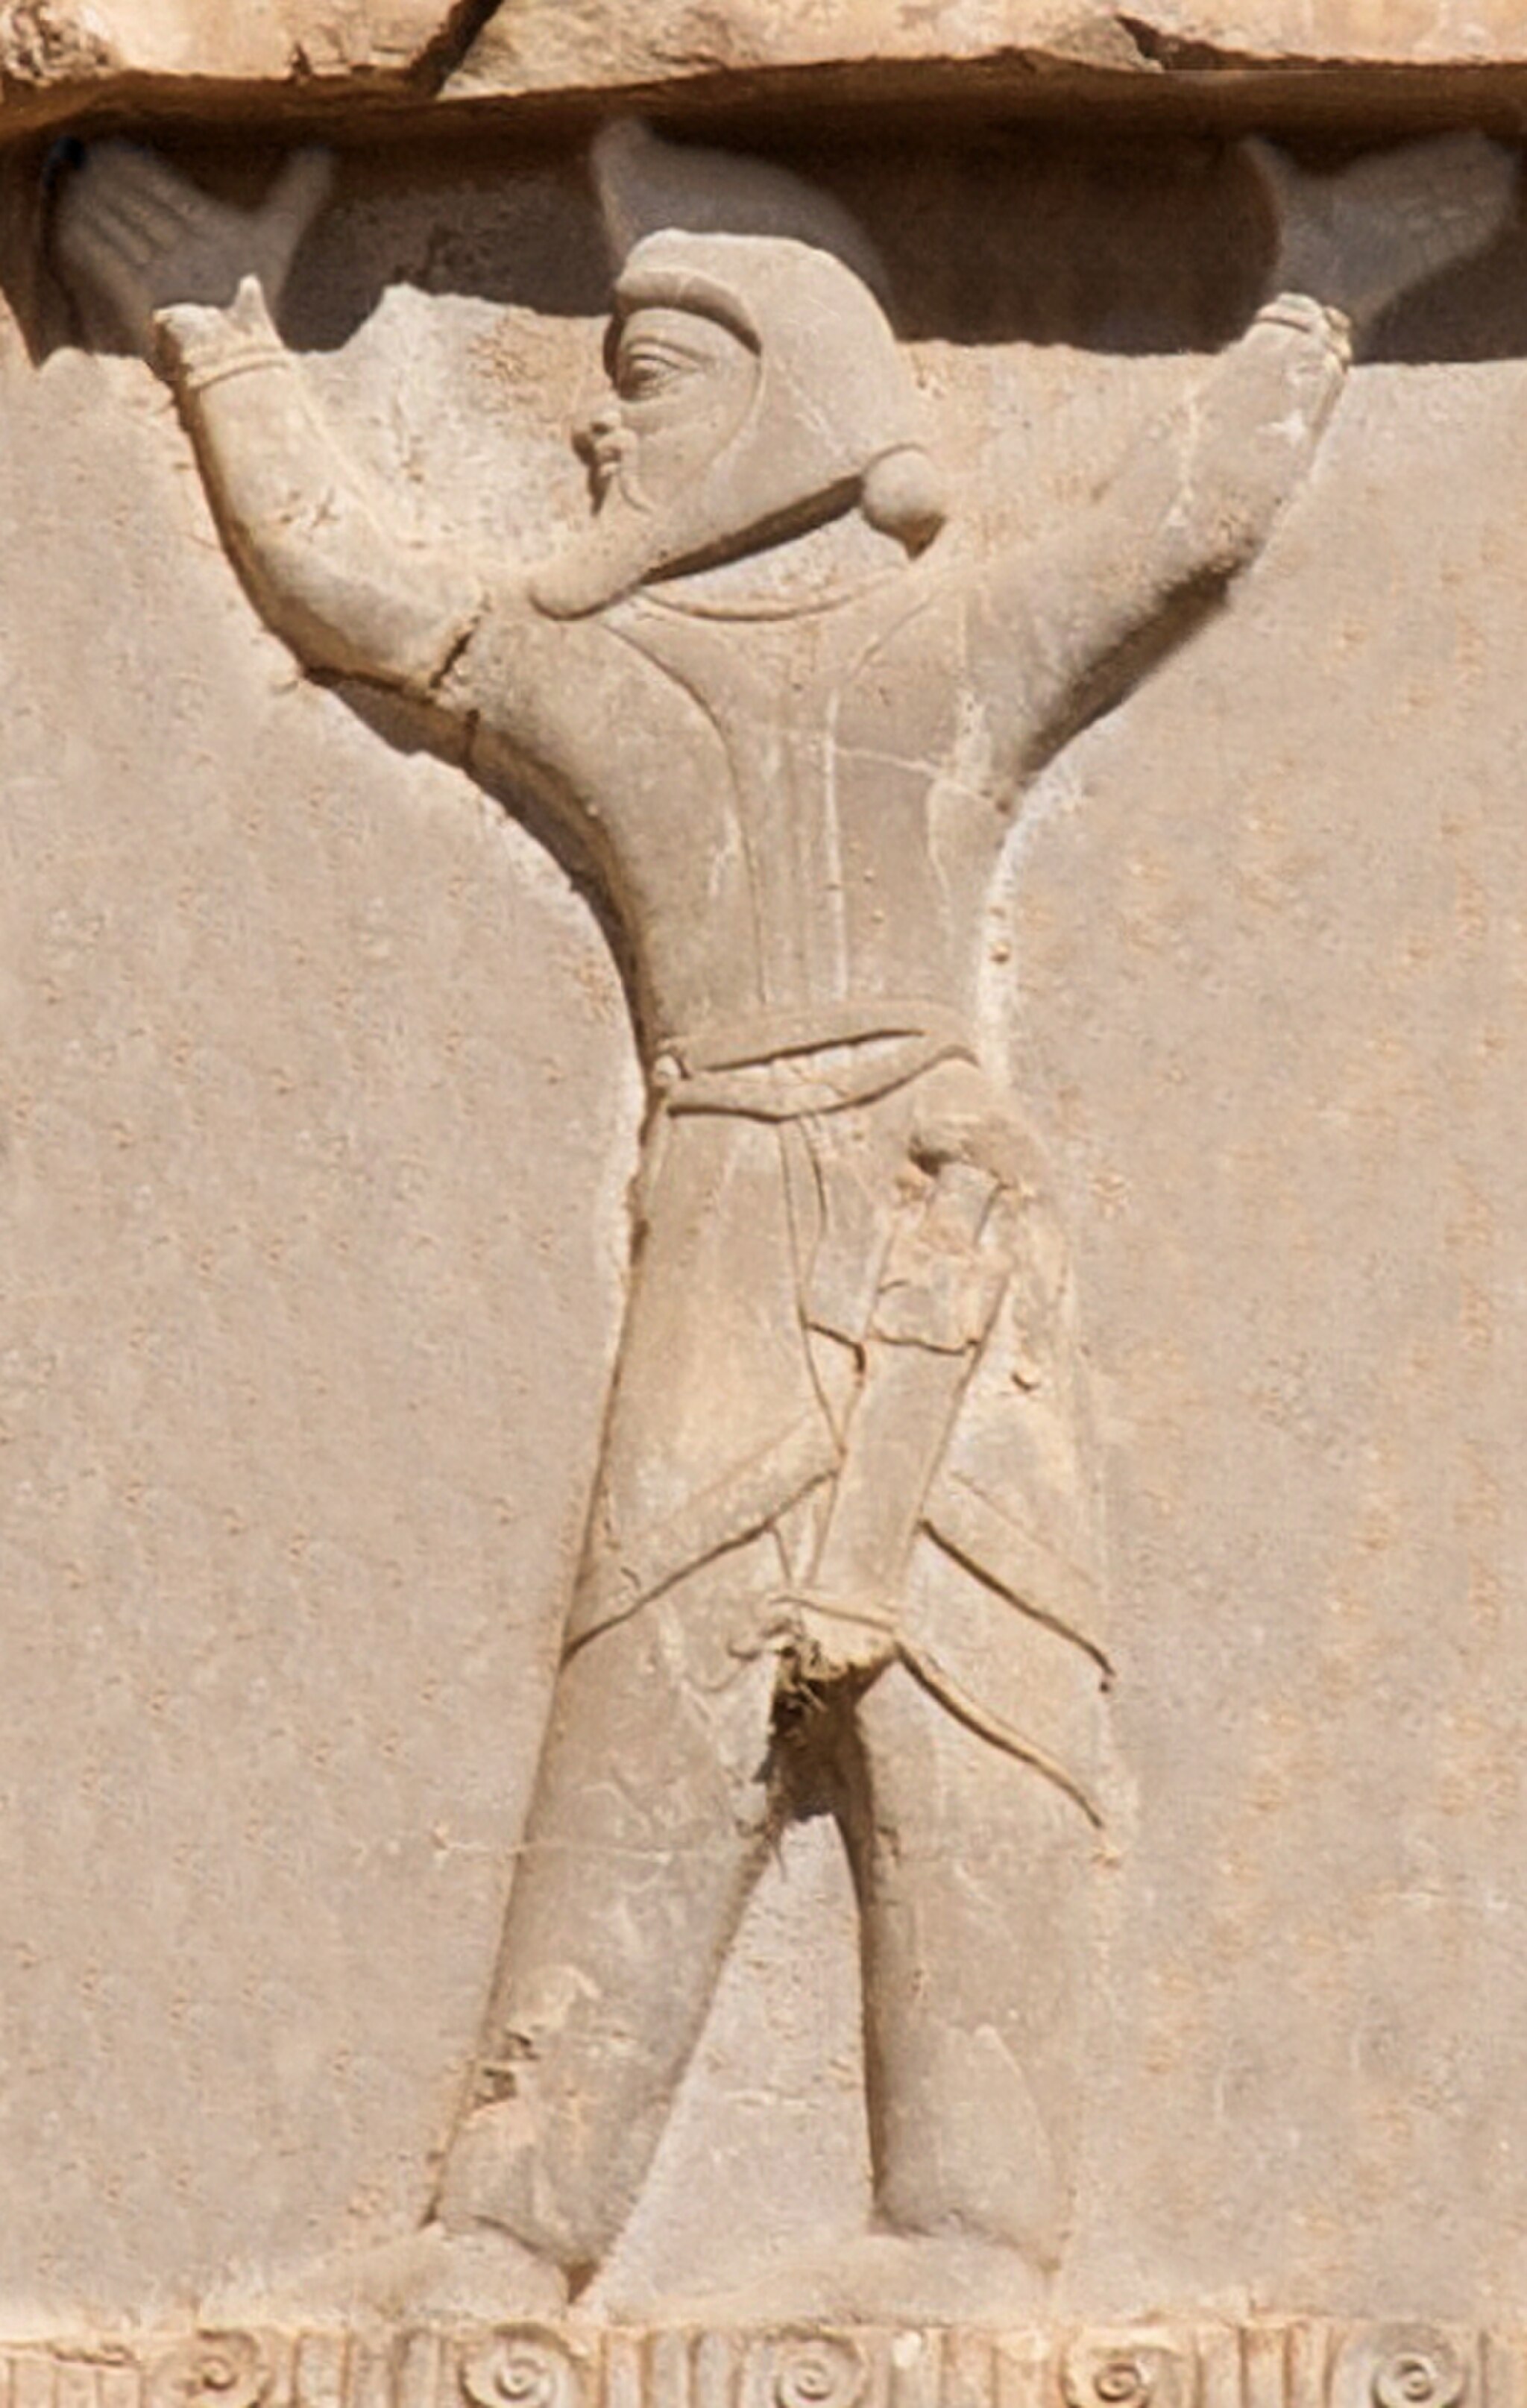
Title: Xerxes detail Scythian
Description: Xerxes detail Scythian
Date: 2018-10-19
Categories: Tomb of Xerxes I, Extracted images, Scythians in art